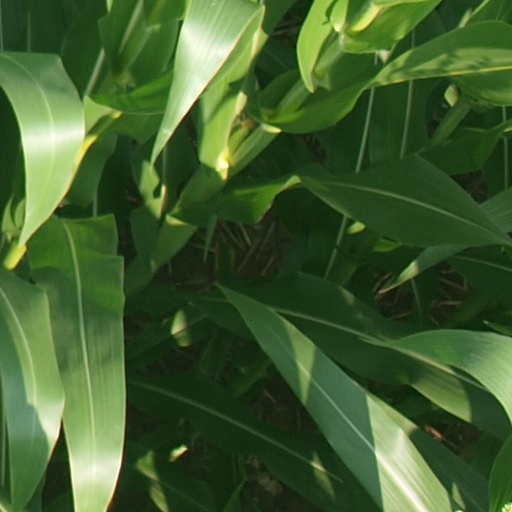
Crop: maize; corn